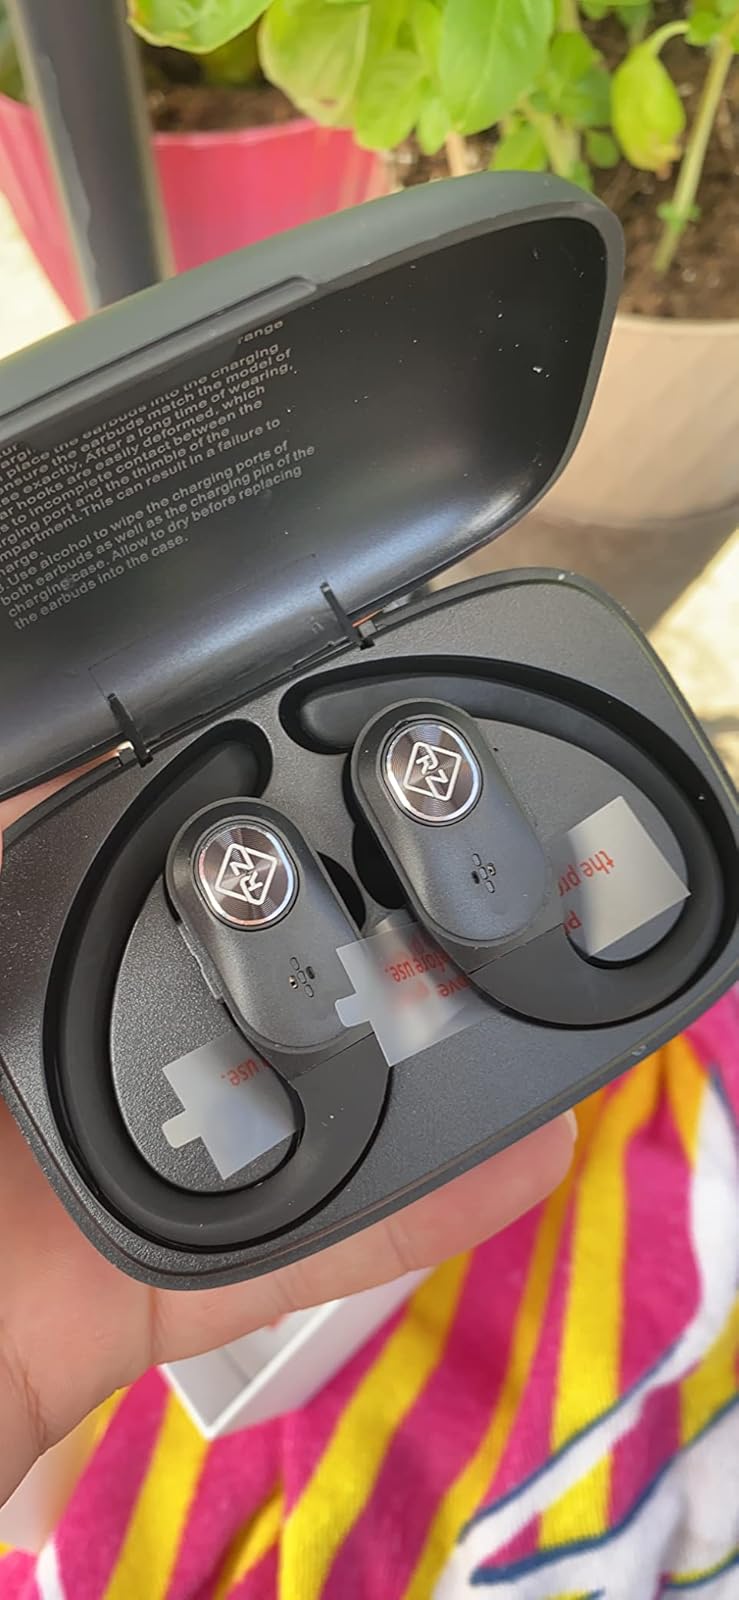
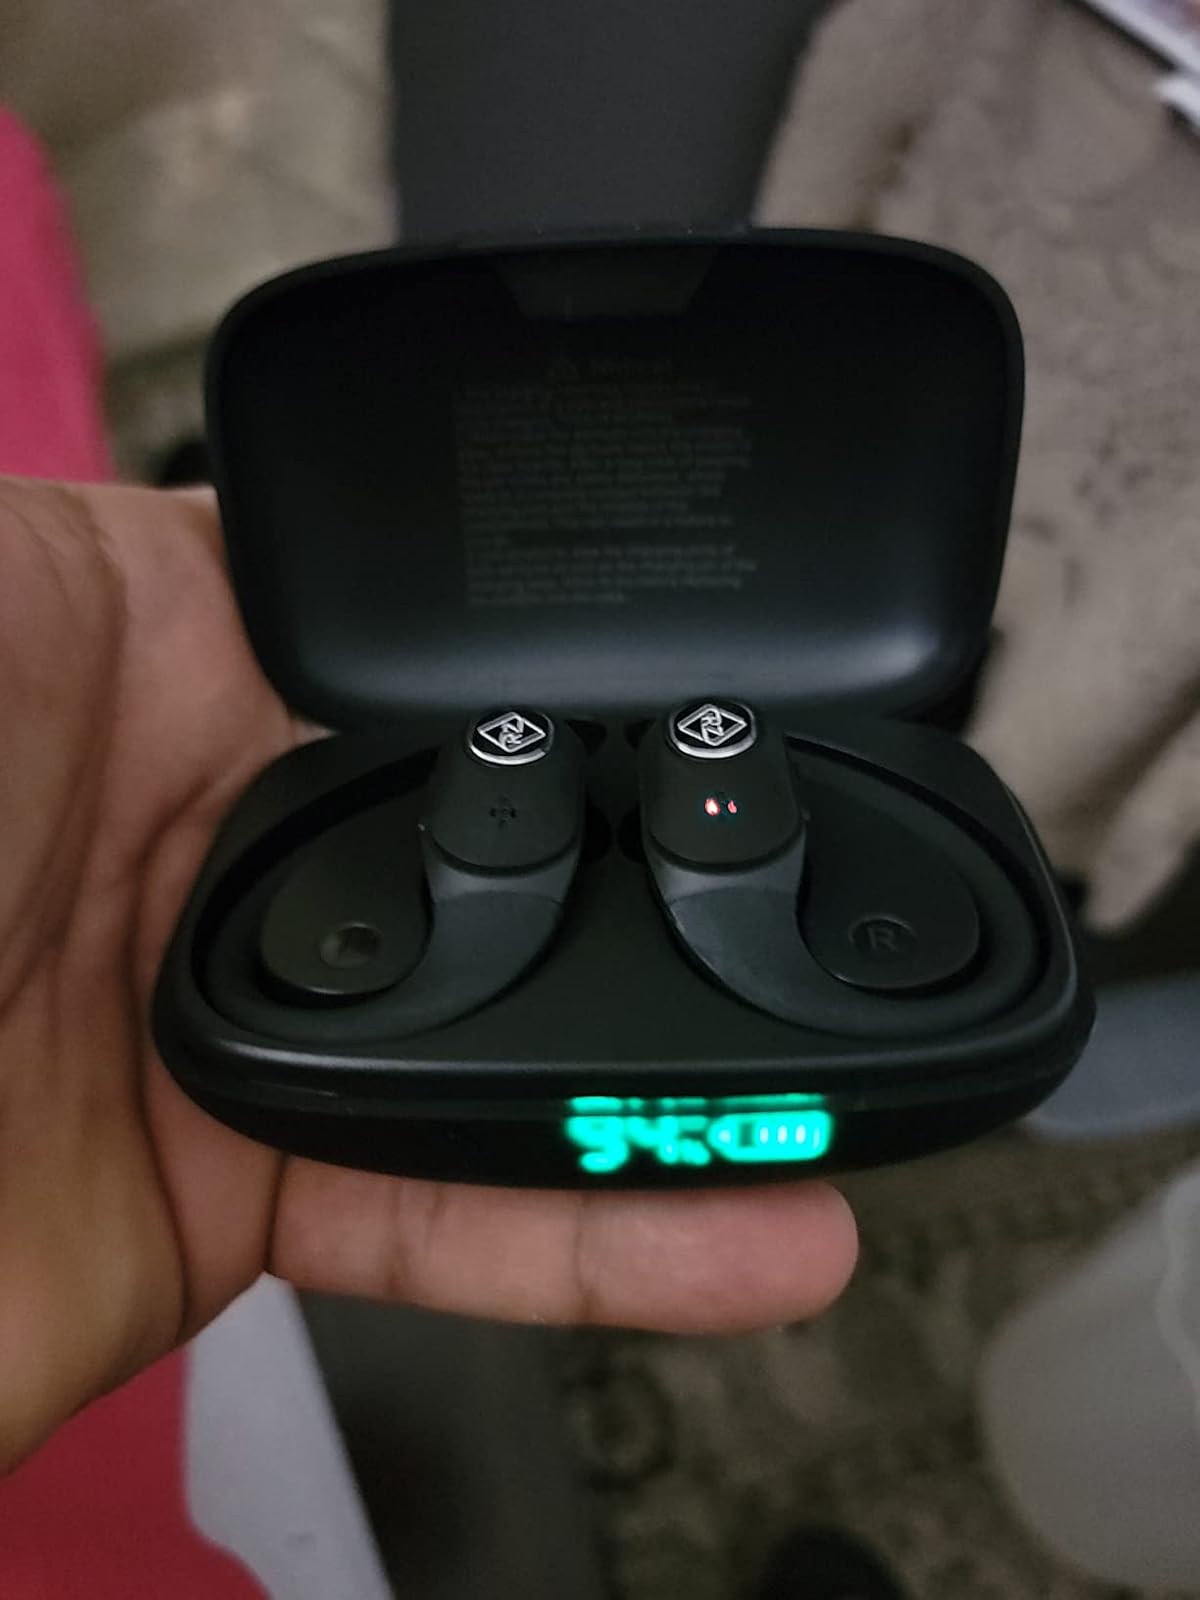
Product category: earbuds
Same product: yes